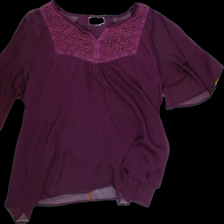
View: front
Type: Blouse
Category: Ladies
Brand: Isolde
Colors: Purple
Material: 100%polyester
Pattern: Lace
Size: L
Trend: No trend
Stains: No
Price range: 50-100
Recommended usage: Reuse